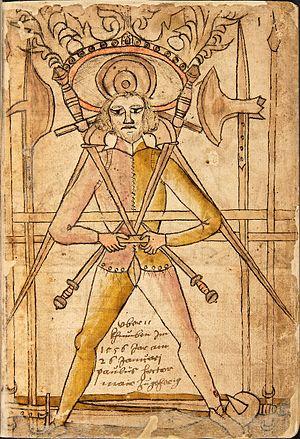
Le terme d'arts martiaux historiques européens désigne à la fois l'ensemble des arts martiaux qui ont existé en Europe et qui sont tombés dans l'oubli, et une démarche de reconstitution de ces arts martiaux, qui est apparue depuis 1990, environ. Cet article couvre le second aspect. Les termes Western martial arts, ou escrime historique, sont parfois utilisés pour désigner la même démarche, dans le second cas en se focalisant plus sur l'escrime, dont on trouvera une histoire ici. Néanmoins le champ des arts martiaux historiques européens est plus large, car il inclut également la lutte, le bâton, les armes d'hast, et d'autres armes plus inhabituelles, telles que le fusil et la baïonnette, la faucille, la pelle de tranchée...
Le Codex Wallerstein ou Vonn Baumanns Fechtbuch est une compilation datée du XVIᵉ siècle de trois manuscrits fechtbuch du XVᵉ siècle, et qui comporte un total de 221 pages.